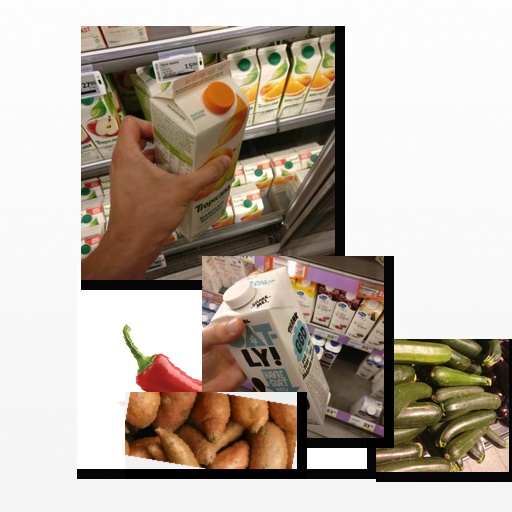
Food items: oat_yogurt, sweet_potato, zucchini, mandarin_juice, chili_pepper